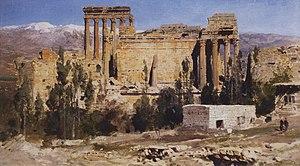
Vassili Dmitrievitch Polenov, né le 20 mai 1844 à Saint-Pétersbourg, mort le 18 juillet 1927 à Polenovo, près de Taroussa, est un peintre russe ayant appartenu au mouvement réaliste des Ambulants, dont les œuvres sont aujourd’hui conservées à Moscou et à Saint-Pétersbourg. Il a reçu en 1926 le titre honorifique d'artiste du peuple. Surnommé par ses contemporains le “Chevalier de la beauté”, il incarnait à la fois une culture occidentale acquise pendant ses années en Europe et un héritage aristocratique russe, fin connaisseur de l’histoire et des origines de sa nation.